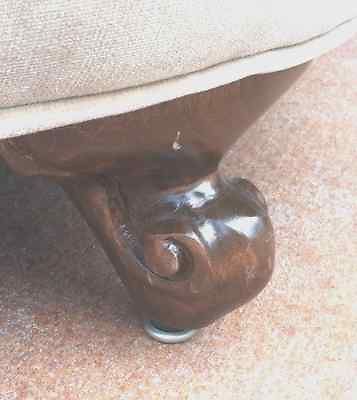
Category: sofa